Frum

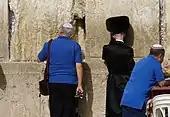
Three men with customary head coverings praying at the kotel, one in the middle wearing an additional spodik hat

Frum Jews are expected to dress in gender-specific, modest, low-cut clothing adherent to standards outlined by Jewish religious law. Women dress in loose skirts and dresses that cover their arms and legs. When married, they cover their heads with scarves and wigs. Jewish men wear fringed undershirts known as tallitot katan, and head coverings often in the style of kippot. Although applicable to both sexes, particular emphasis is often placed upon the dressing guidelines of women.